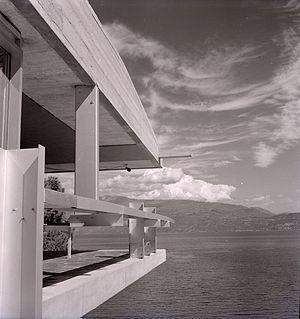
André Bloc est un architecte français, sculpteur et éditeur et fondateur de diverses revues spécialisées.